Question: Please indicate a possible affordance area of the hold_bottle that can be used for holding
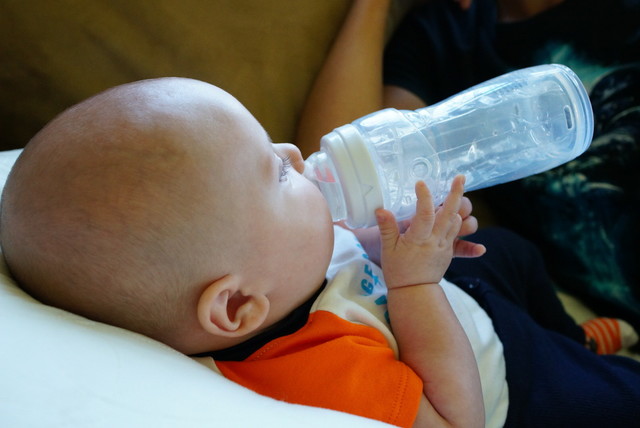
Answer: [264.5, 54.5, 604.5, 249.5]